Ronald King

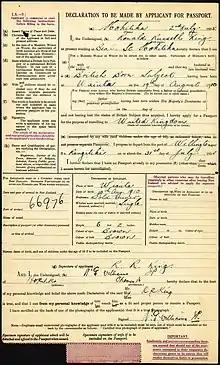
Ronald Russell King passport application (1935)

King was born in 1909, and he received his education at Hokitika District High School. A lock, King represented West Coast at a provincial level, and was a member of the New Zealand national side, the All Blacks, from 1934 to 1938. He played 42 matches for the All Blacks including 13 internationals. He captained the side in the three tests against South Africa in 1937. Between 1957 and 1960 King was a New Zealand selector.